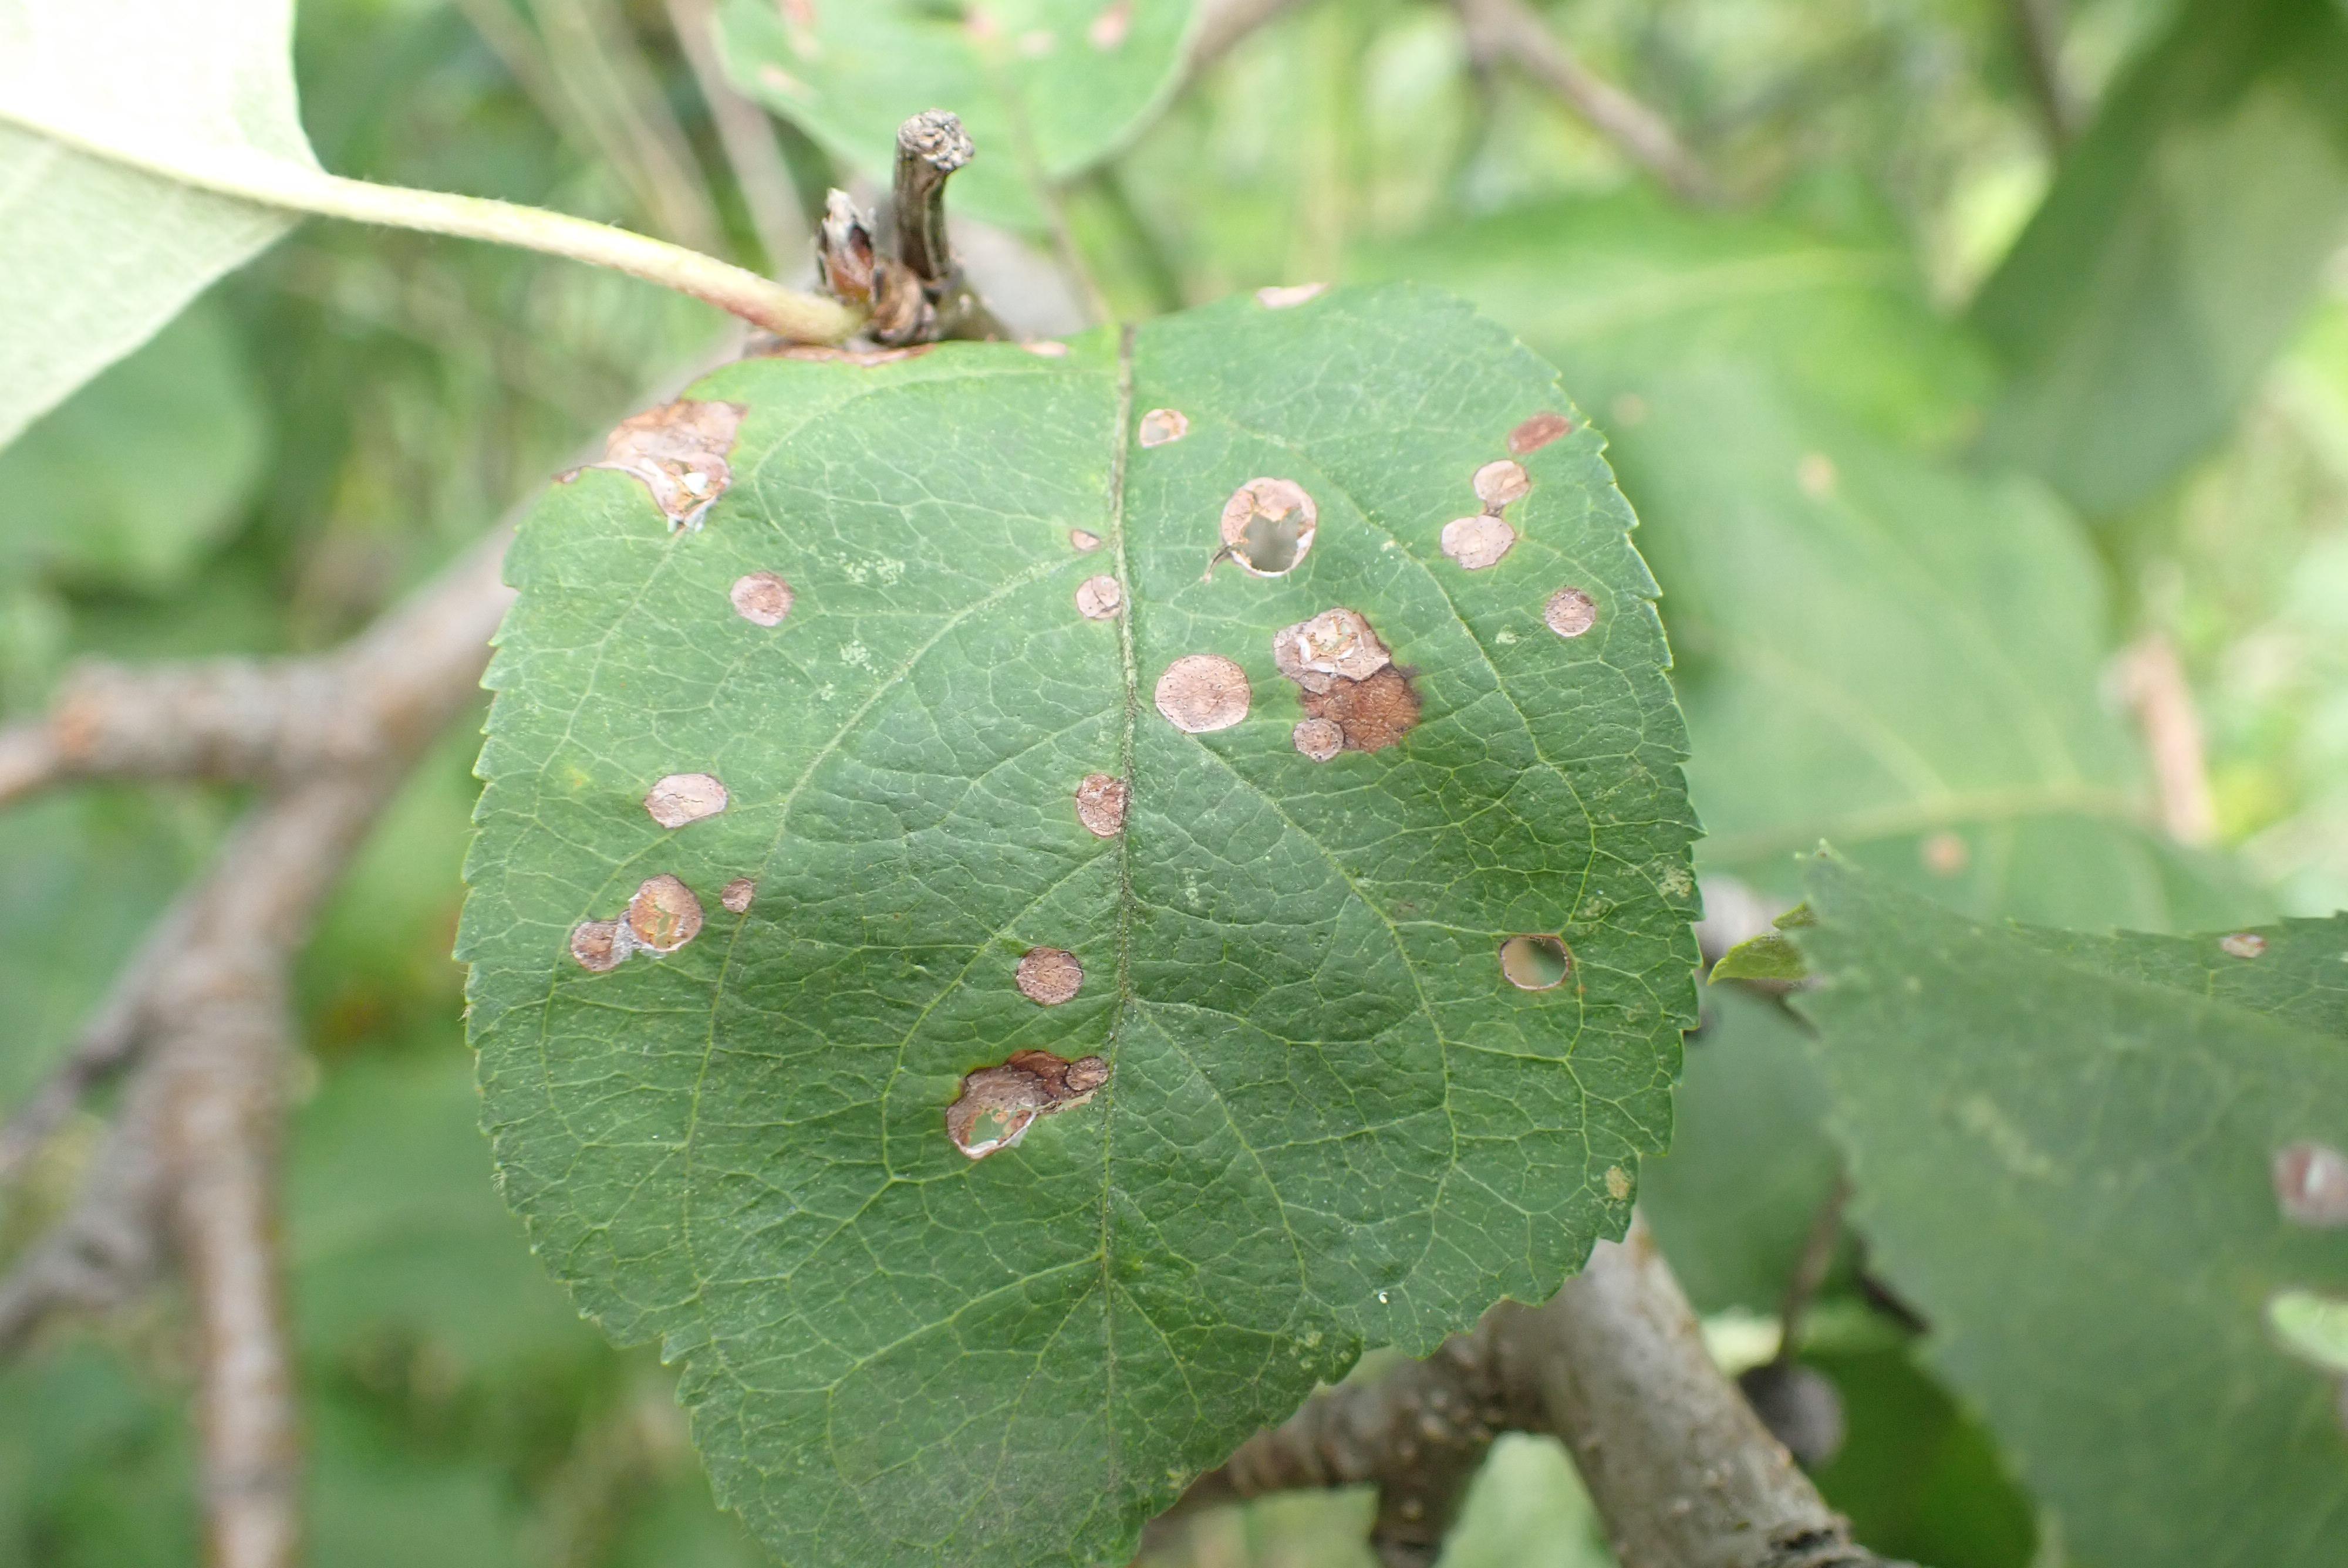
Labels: frog_eye_leaf_spot